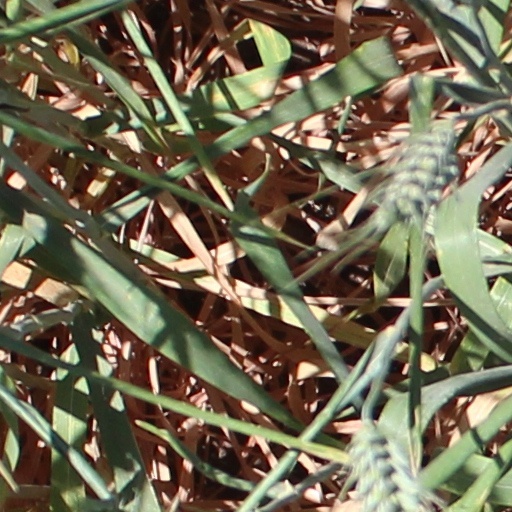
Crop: wheat